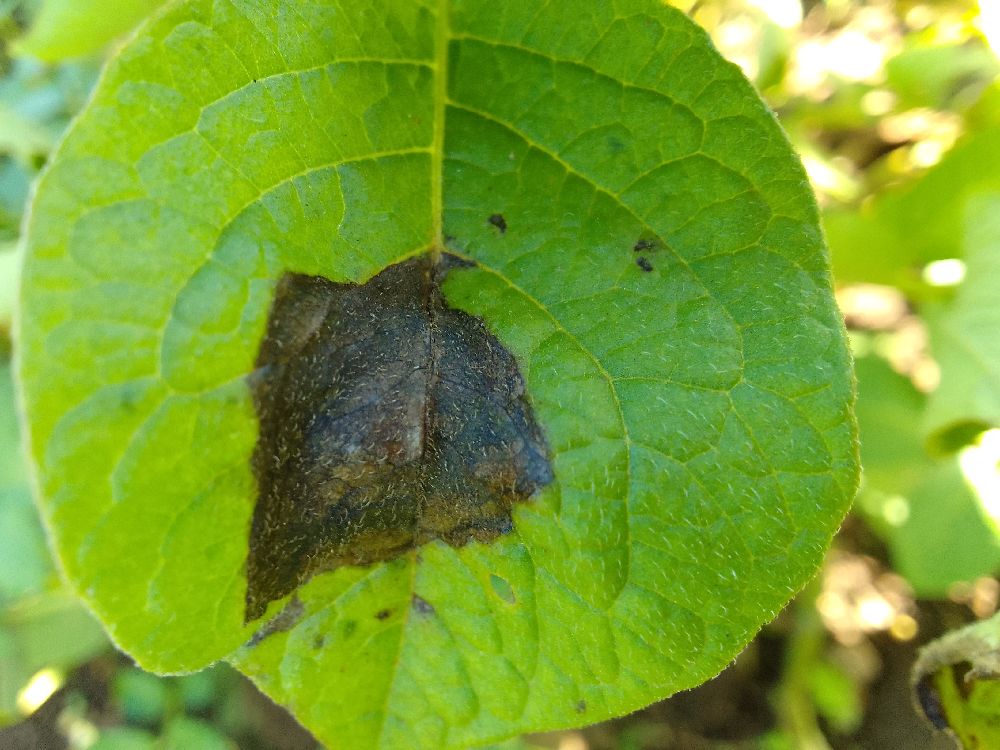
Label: Late blight